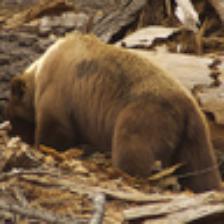
Label: NonHuman